François Mackandal

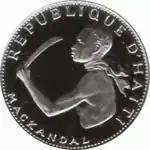
Mackandal on a 20 gourde coin, 1968

François Mackandal (also known as Makandal or Macandal) (- January 20, 1758) was a Haitian maroon and spiritual leader in the French colony of Saint-Domingue (present-day Haiti). He is sometimes described as a Haitian vodou priest, or houngan. However other historians say he was a bokor. Mackandal's birthplace is not definitively known, but historians have made attempts to find probable areas of origin. French colonial authorities accused him of joining the maroons to kill slave owners in Saint-Domingue and executed him by burning him to death. The scandal over his case was seen as a precursor to the Haitian Revolution.